Luca Margaroli

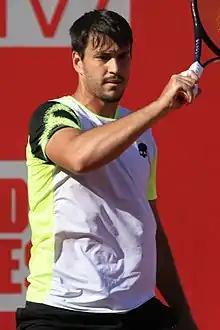
Margaroli at the 2022 BNP Paribas Primrose Bordeaux

Luca Margaroli (born 15 February 1992) is a Swiss tennis player.